Eucalyptus dawsonii

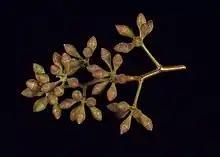
flower buds

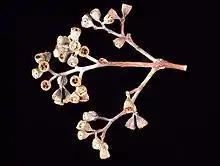
flower buds

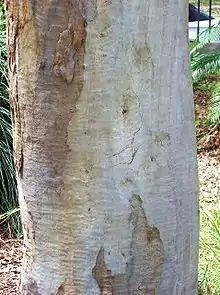
bark

"Eucalyptus dawsonii" is a tree that typically grows to a height of and forms a lignotuber. It has smooth white, grey or yellow bark that is shred in short ribbons, sometimes with a short stocking of rough, flaky greyish bark. Young plants and coppice regrowth have dull bluish green, more or less round or triangular leaves long and wide. Adult leaves are lance-shaped to curved, the same dull colour on both surfaces, long and wide on a petiole long. The flower buds are arranged on a branching peduncle long, each branch with a group of seven buds, the individual buds on a pedicel long. Mature buds are oval, long, wide and glaucous with a conical operculum. Flowering has been observed in March and November and the flowers are white. The fruit is a woody conical to barrel-shaped capsule long and wide on a pedicel up to long and with the valves near rim level or enclosed in the fruit.